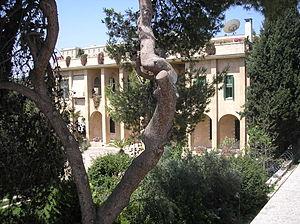
Jérusalem - Quartier Yemin Moshe - Consulat Général de France à Jérusalem - 5, rue Paul Emile BOTTA
Les représentations diplomatiques de la France sont dues à ses missions diplomatiques. Avec ses 160 ambassades, la France dispose du troisième réseau d'ambassades et de consulats au monde après les États-Unis et la Chine. Elle précède le Royaume-Uni et l'Allemagne.